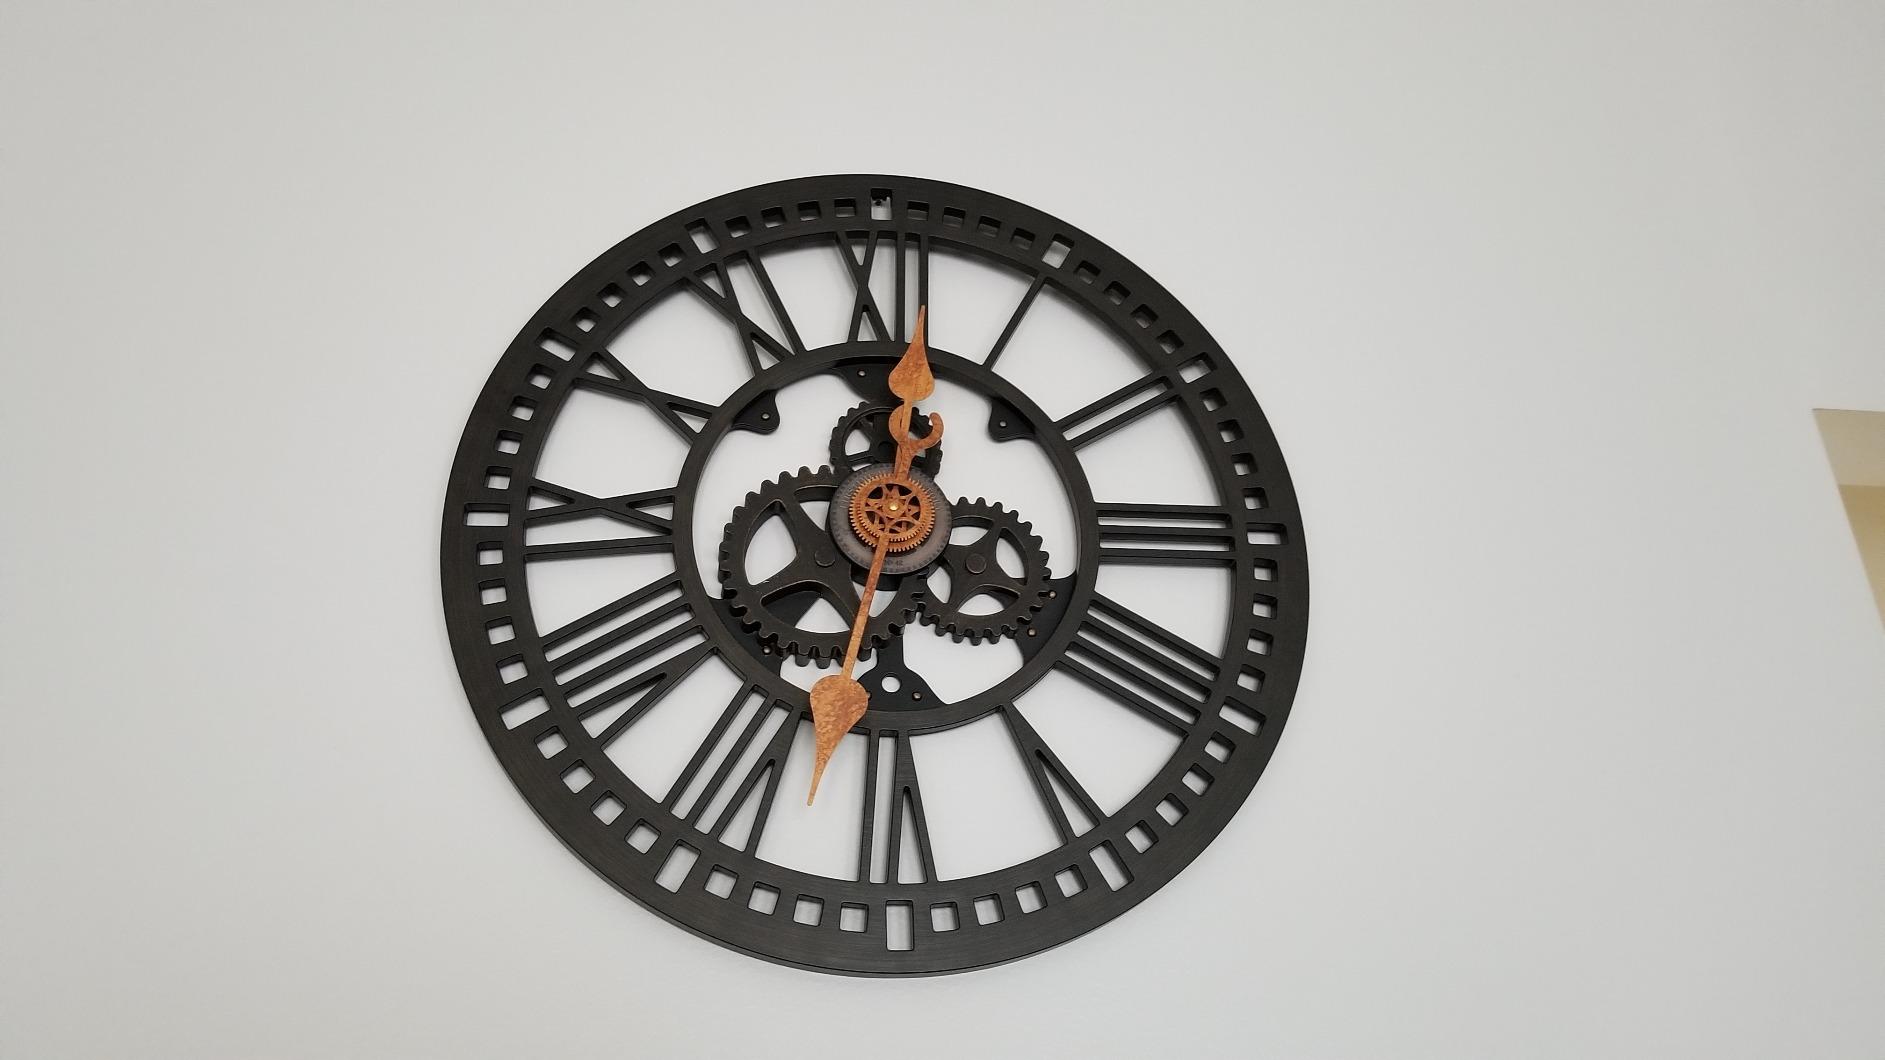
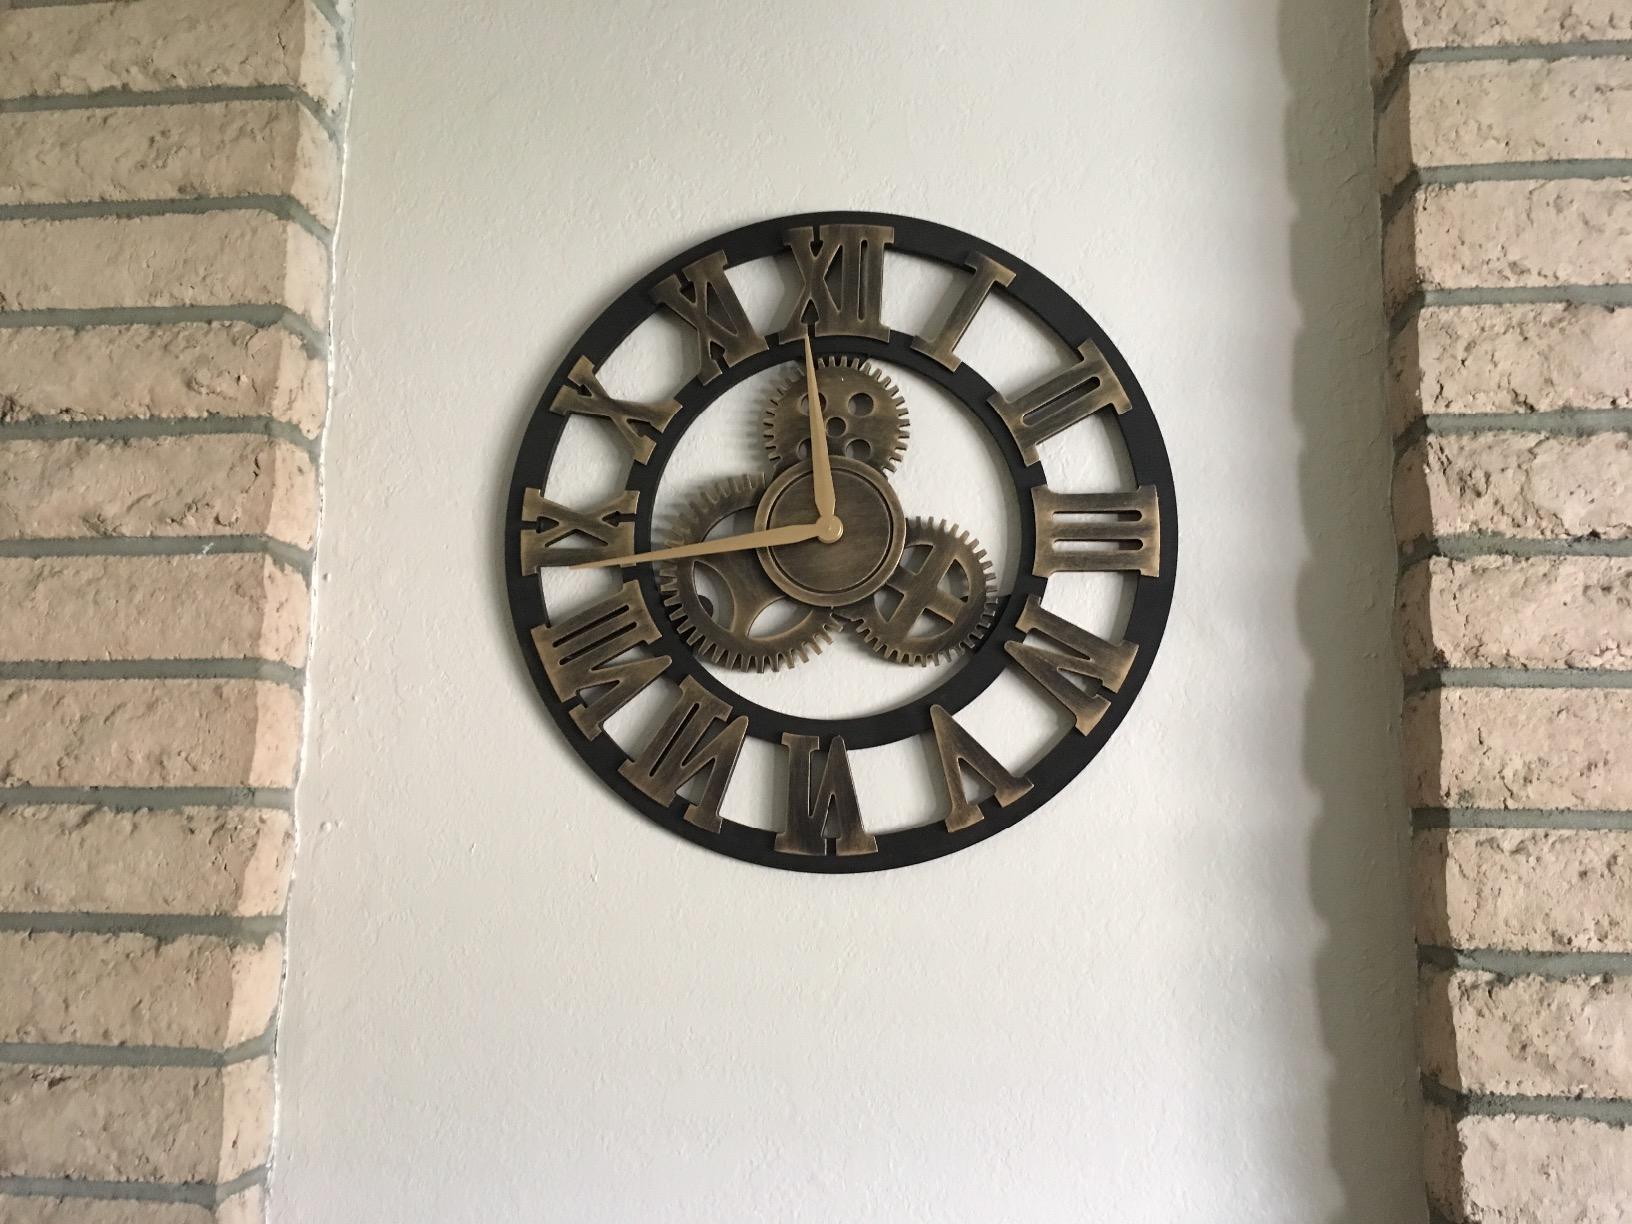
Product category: clock
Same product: no